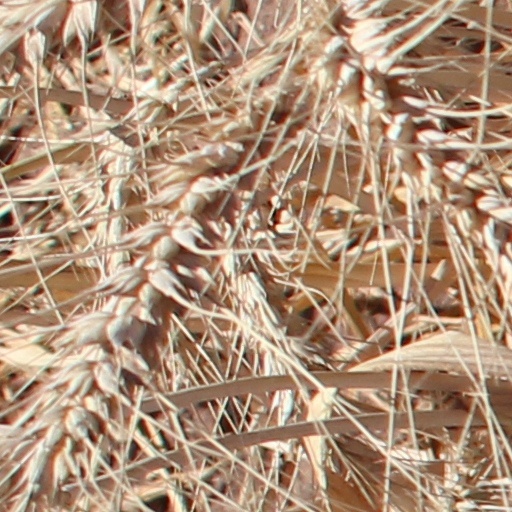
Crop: wheat